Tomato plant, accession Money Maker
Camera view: vertical (180 deg); turntable rotation: 0 degrees
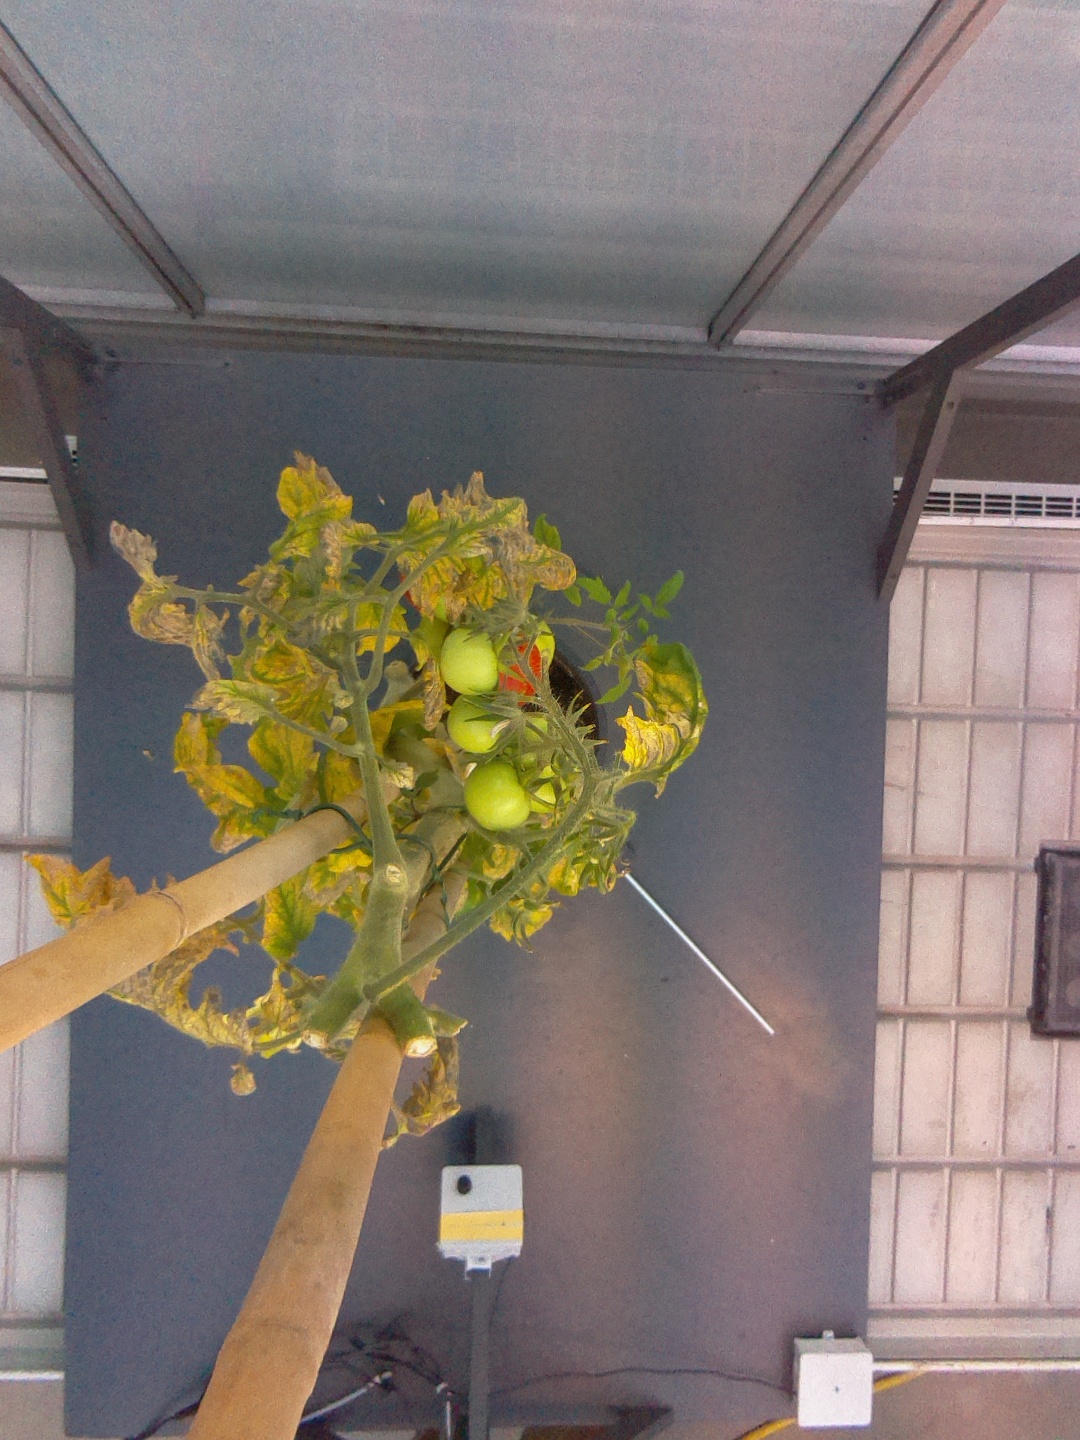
BBCH growth stage 82: 20%-30% of fruits show typical fully ripe color